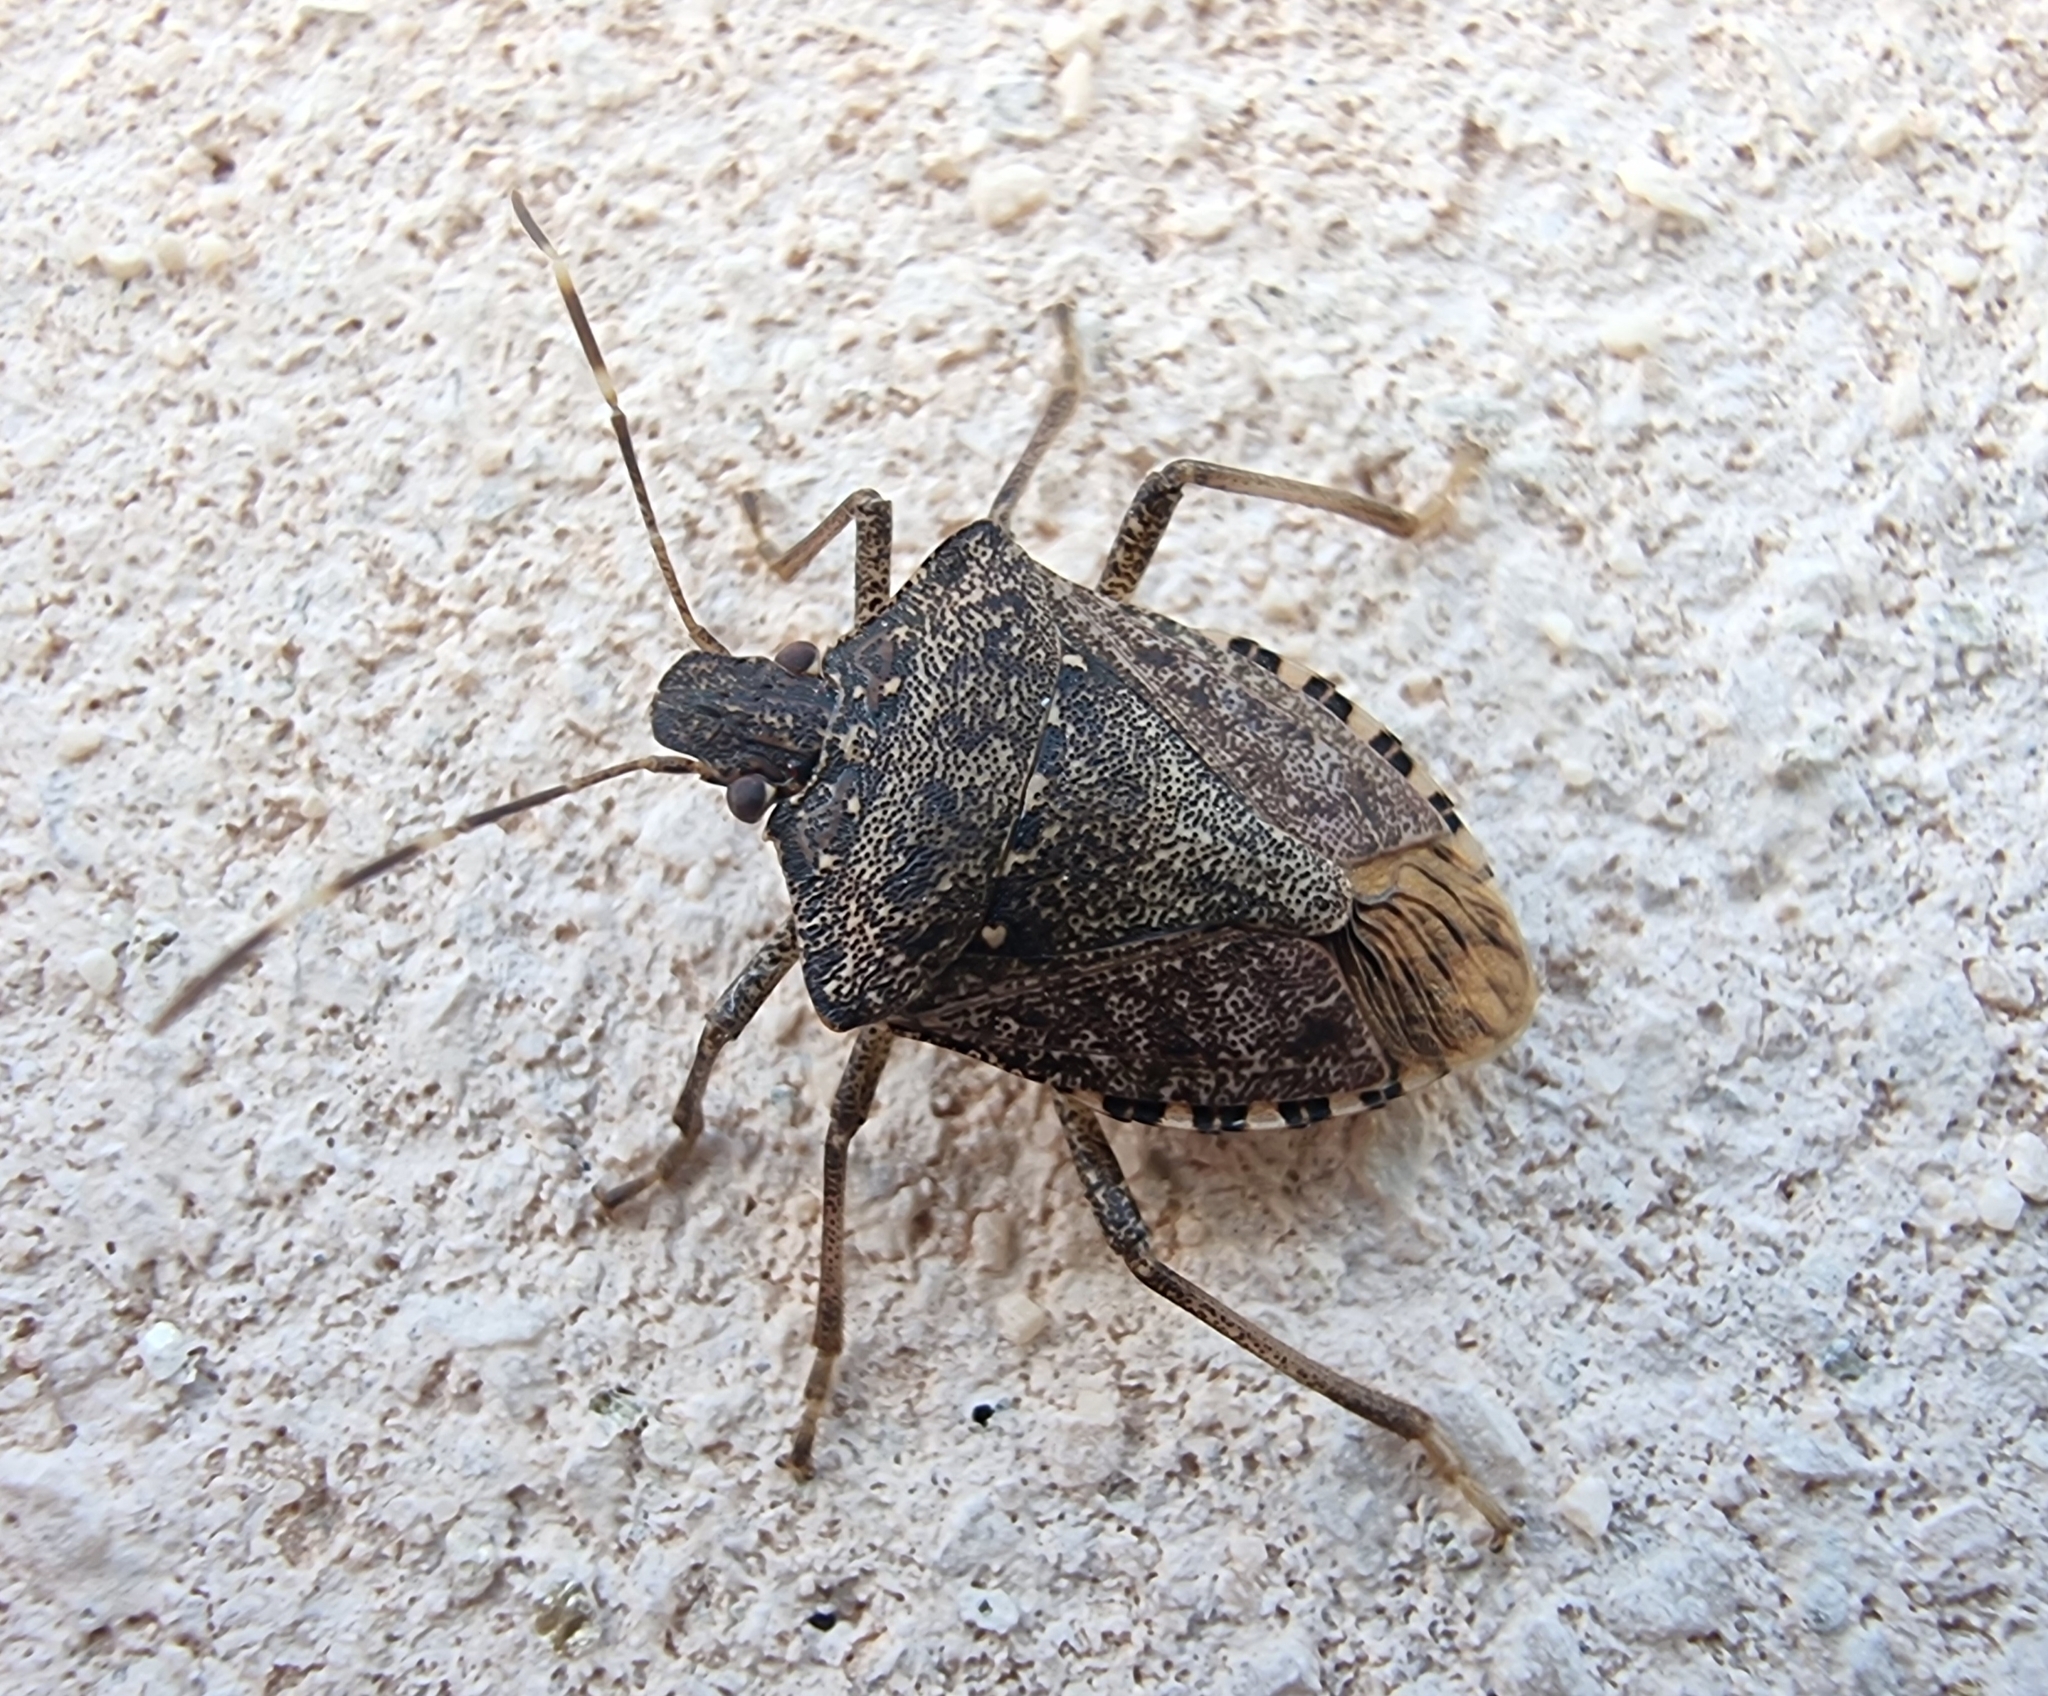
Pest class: stink_bug